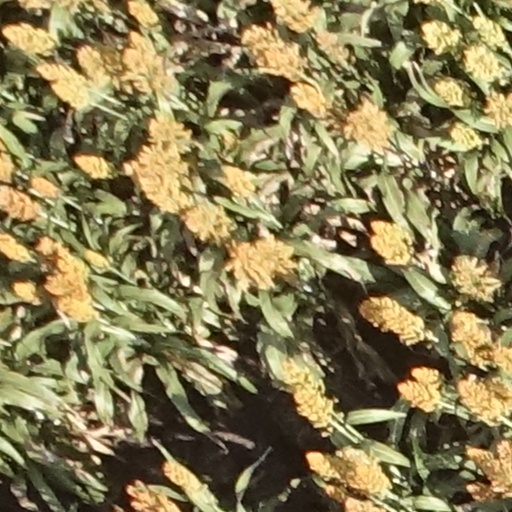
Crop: sorghum